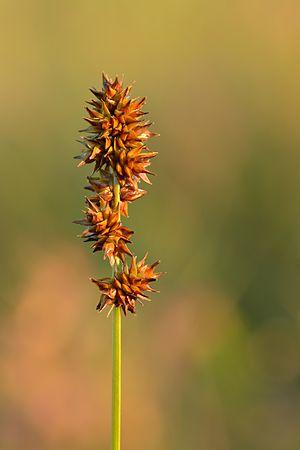
Carex muricata est une espèce de plantes du genre Carex et de la famille des Cyperaceae.
Cette liste de Tracheophyta de Bosnie-Herzégovine, ainsi que d’espèces introduites est un aperçu incomplet d’espèces de mousses, de fougères, de gymnospermes et d’angiospermes citées dans la littérature disponible en langues bosniaque, croate, serbe et serbo-croate. Cet aperçu n’inclue pas des espèces cultivées ni celles occasionnellement introduites.